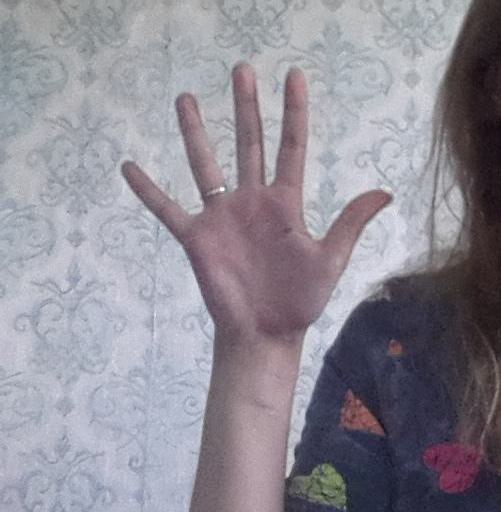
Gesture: palm